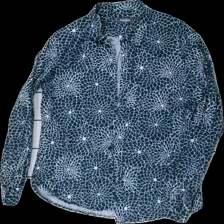
View: front
Type: Shirt
Category: Men
Brand: Dressman
Colors: Blue, White
Material: 100% cotton
Pattern: Floral print
Cut: Regular
Size: L
Season: All
Price range: 50-100
Recommended usage: Reuse